Whangārei

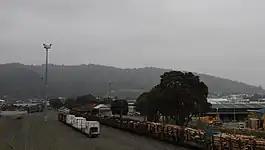
View of Whangārei railway yard from Porowini Ave in 2012

Whangārei is connected to Auckland and Otiria by the North Auckland line, which carries freight only, the container transfer depot being at 33 Porowini Ave. From 1911 to 1933 it was also on the Onerahi Branch.